Lowndes County Courthouse (Alabama)

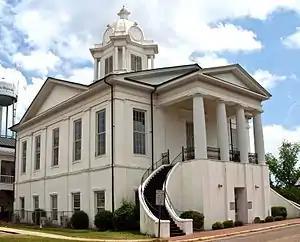
The courthouse in 2011

The Lowndes County Courthouse is a historic courthouse building in Hayneville, Alabama. It has served as the Lowndes County courthouse since 1856. The Greek Revival-style building is one of only four antebellum courthouses that remain in use in Alabama. It was added to the National Register of Historic Places on June 24, 1971.